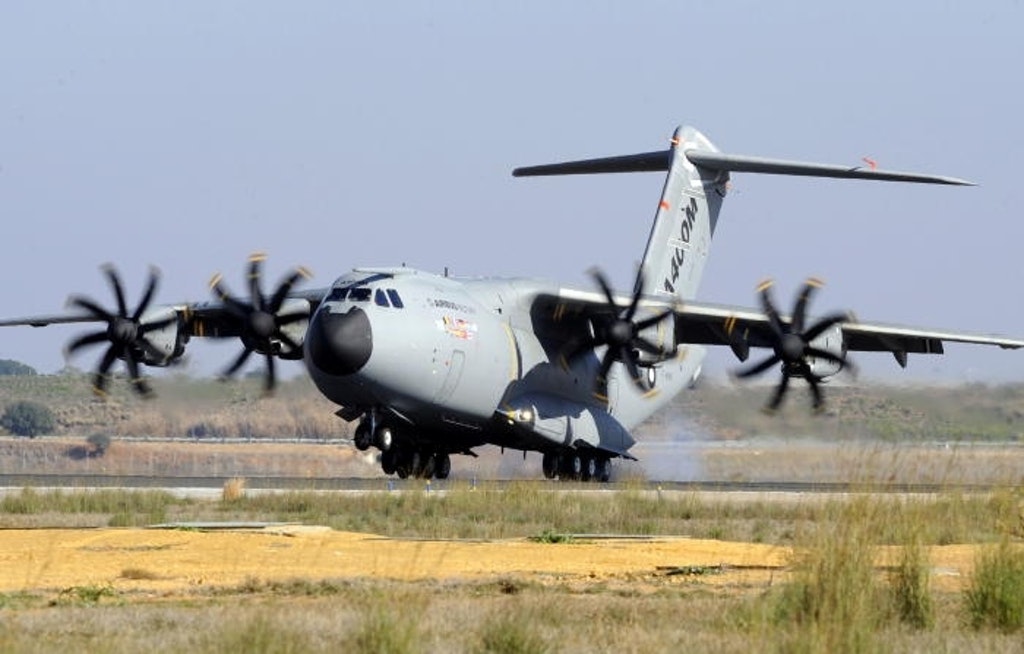
Vehicle type: Planes